Answer in natural language. Consider the 3D positions of the objects in the scene and not just the 2D positions in the image. Is the centerpoint of  blue modern dining table (highlighted by a blue box) at a higher height than black open-shelf tv stand (highlighted by a green box)? Choose between the following options: yes or no
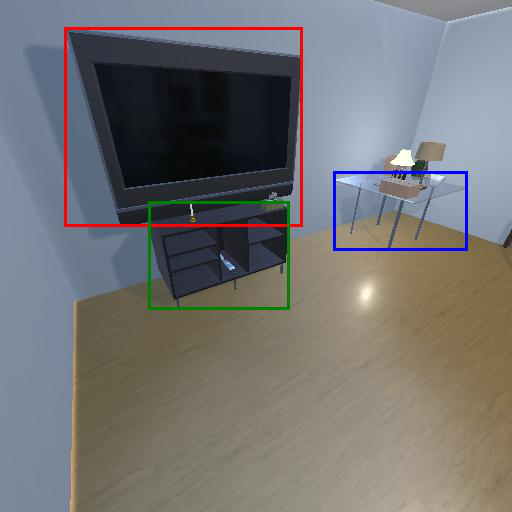
<answer>yes</answer>